Return to Sender (Dexter)

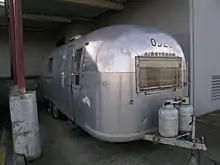
The salvage yard's Airstream trailer was shot both on location and on a sound stage.

The day of filming in the salvage yard, which took place at LA Japanese Auto Parts in Sun Valley, California, was abnormally hot according to Lauren Vélez. The Airstream trailer in which Dexter's victim is found was brought into the salvage yard for filming externally, but was assembled on a studio sound stage for shooting scenes inside the trailer. Erik King remarked that the trailer was dirty, odorous and humid—"all the things we needed it to be". Other filming locations included a waterfront house on Hibiscus Island in Biscayne Bay, Florida as the Castillos' home, an empty field next to Sun Valley's Tujunga Wash where a young Debra practices shooting with Harry's pistol, and a house in a residential neighborhood of Long Beach, California which stands in for Dexter's childhood home.